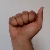
The image shows a hand gesture representing the letter 'A' in Indian Sign Language.